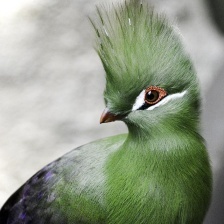
Species: GUINEA TURACO
Scientific name: TAURACO PERSA